Emajõe Business Centre

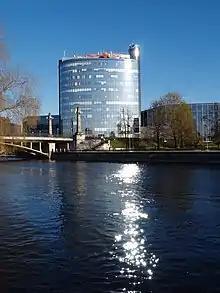
Emajõe Business Centre

Emajõe Business Centre (colloquially "Plasku" or "Pläsku") is a business centre in Tartu, Estonia. The centre is located at the Emajõgi river.